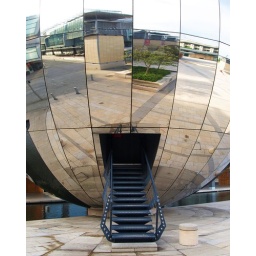
Big silver ball in Bristol